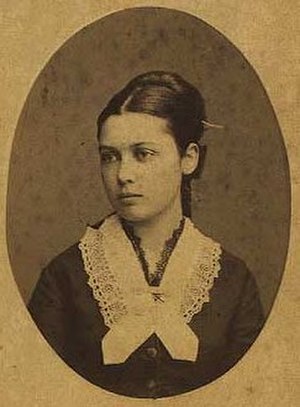
Sara Ulrik
Sara Ulrik